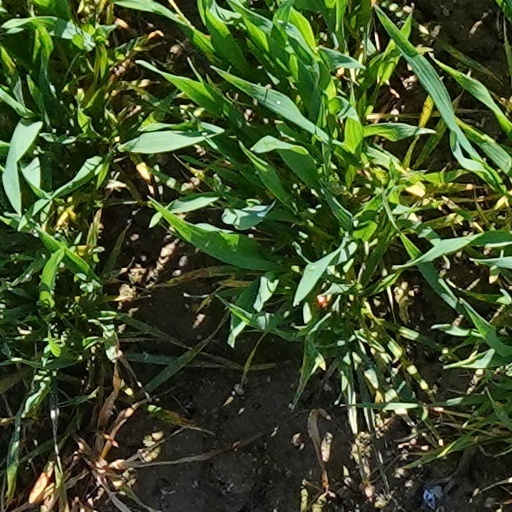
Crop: wheat